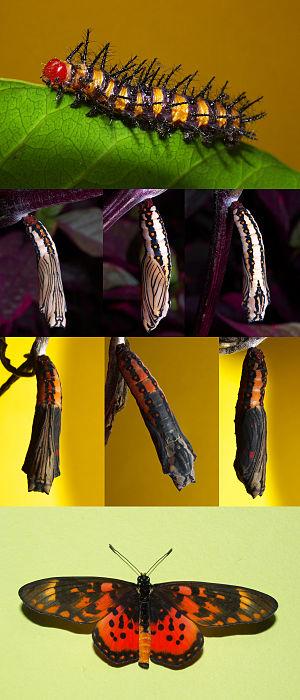
La métamorphose est une période de la vie d'un animal qui correspond au passage d'une forme larvaire à une forme juvénile ou adulte. Elle se manifeste le plus souvent par d'importants changements, c'est un des stades critiques pour beaucoup d'espèces, qui peut être affecté par certains polluants.